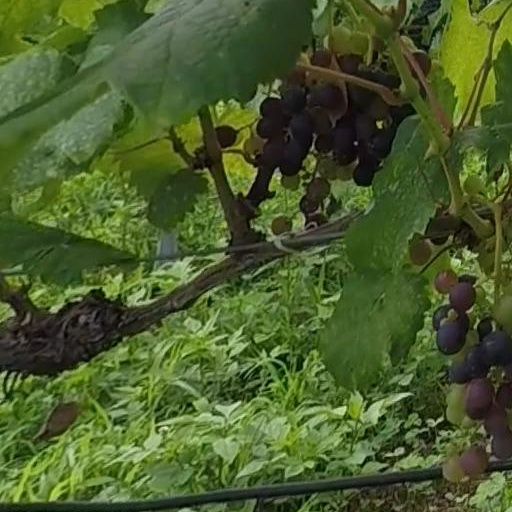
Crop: grape